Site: brandenburg
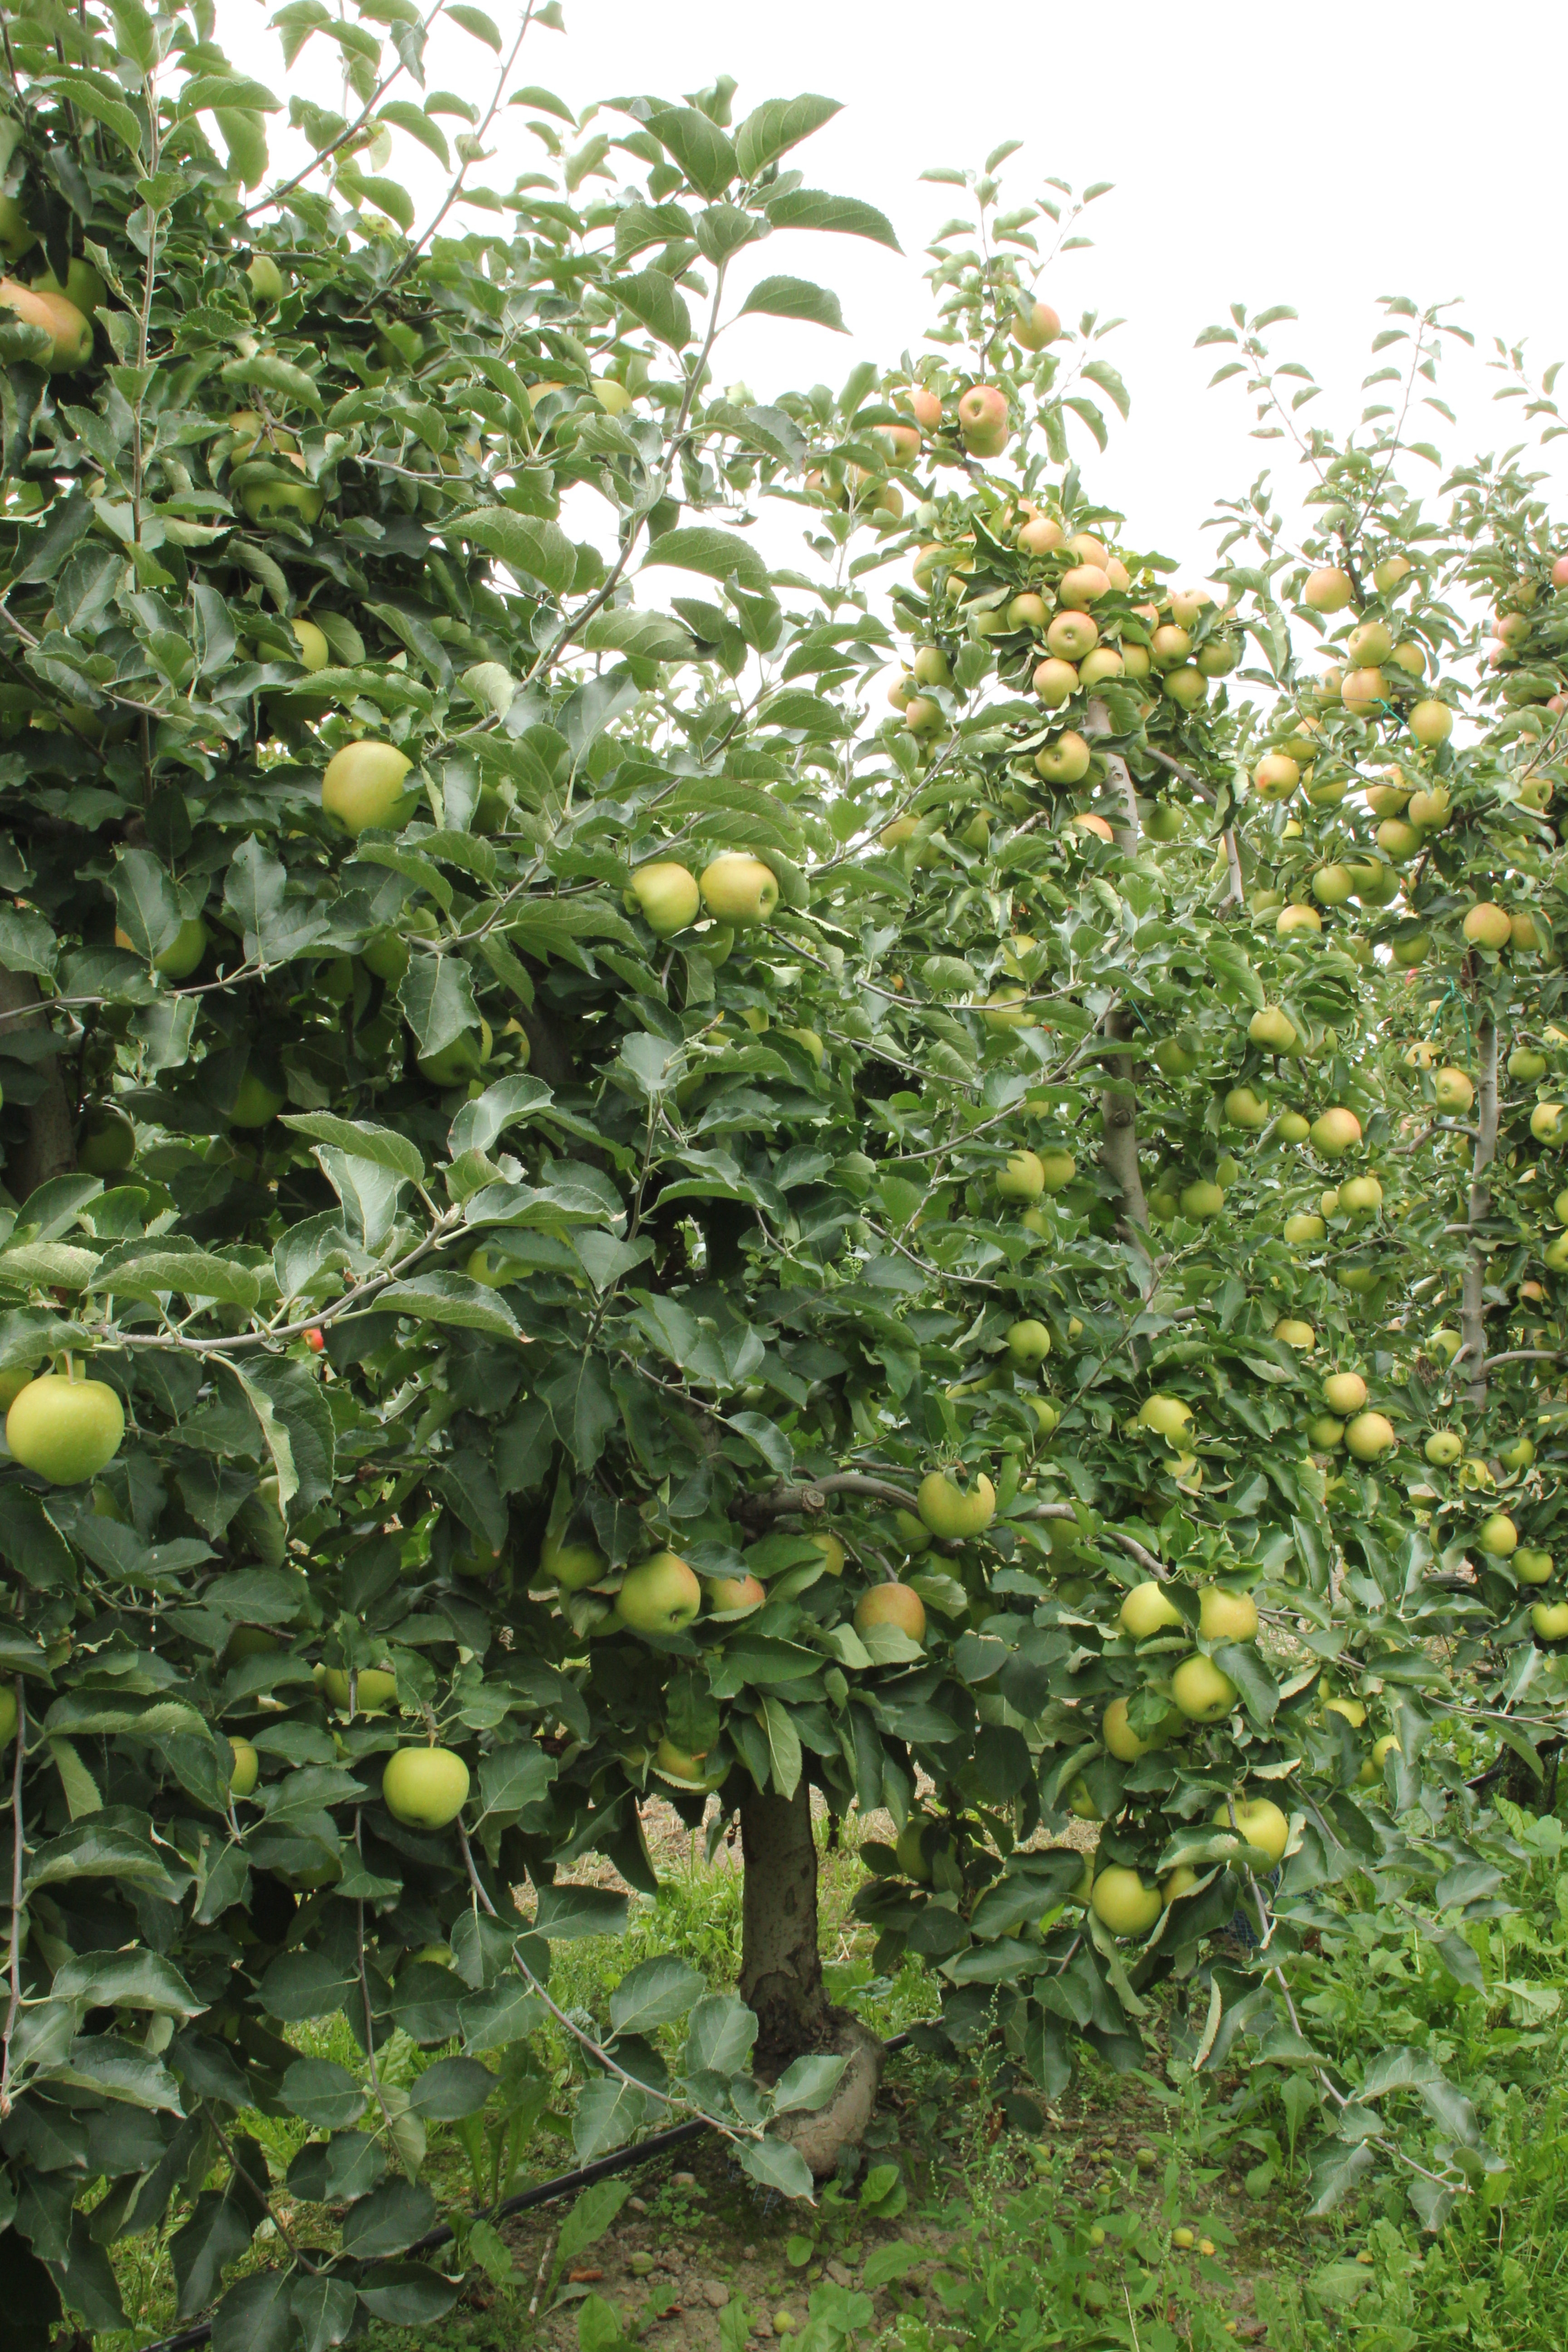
Growth stage (BBCH 87): Maturity of fruit and seed